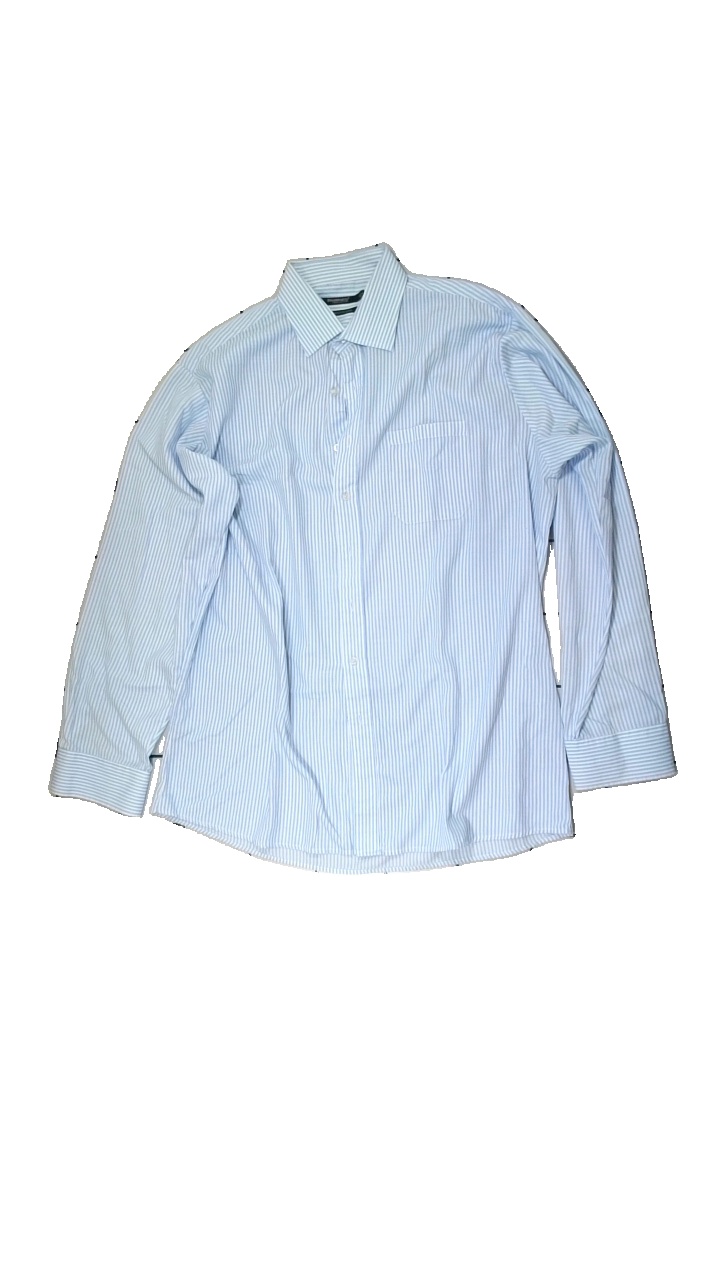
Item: Shirt (Men)
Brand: Dressman
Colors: Blue, White
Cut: Loose
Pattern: Striped
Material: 65% Poly 35% Cott
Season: All
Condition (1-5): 2
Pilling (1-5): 3
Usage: Export
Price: <50